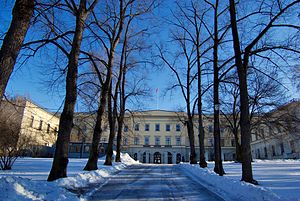
Hans von Linstow
Bagsiden, set fra Slotsparken